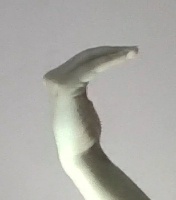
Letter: haa